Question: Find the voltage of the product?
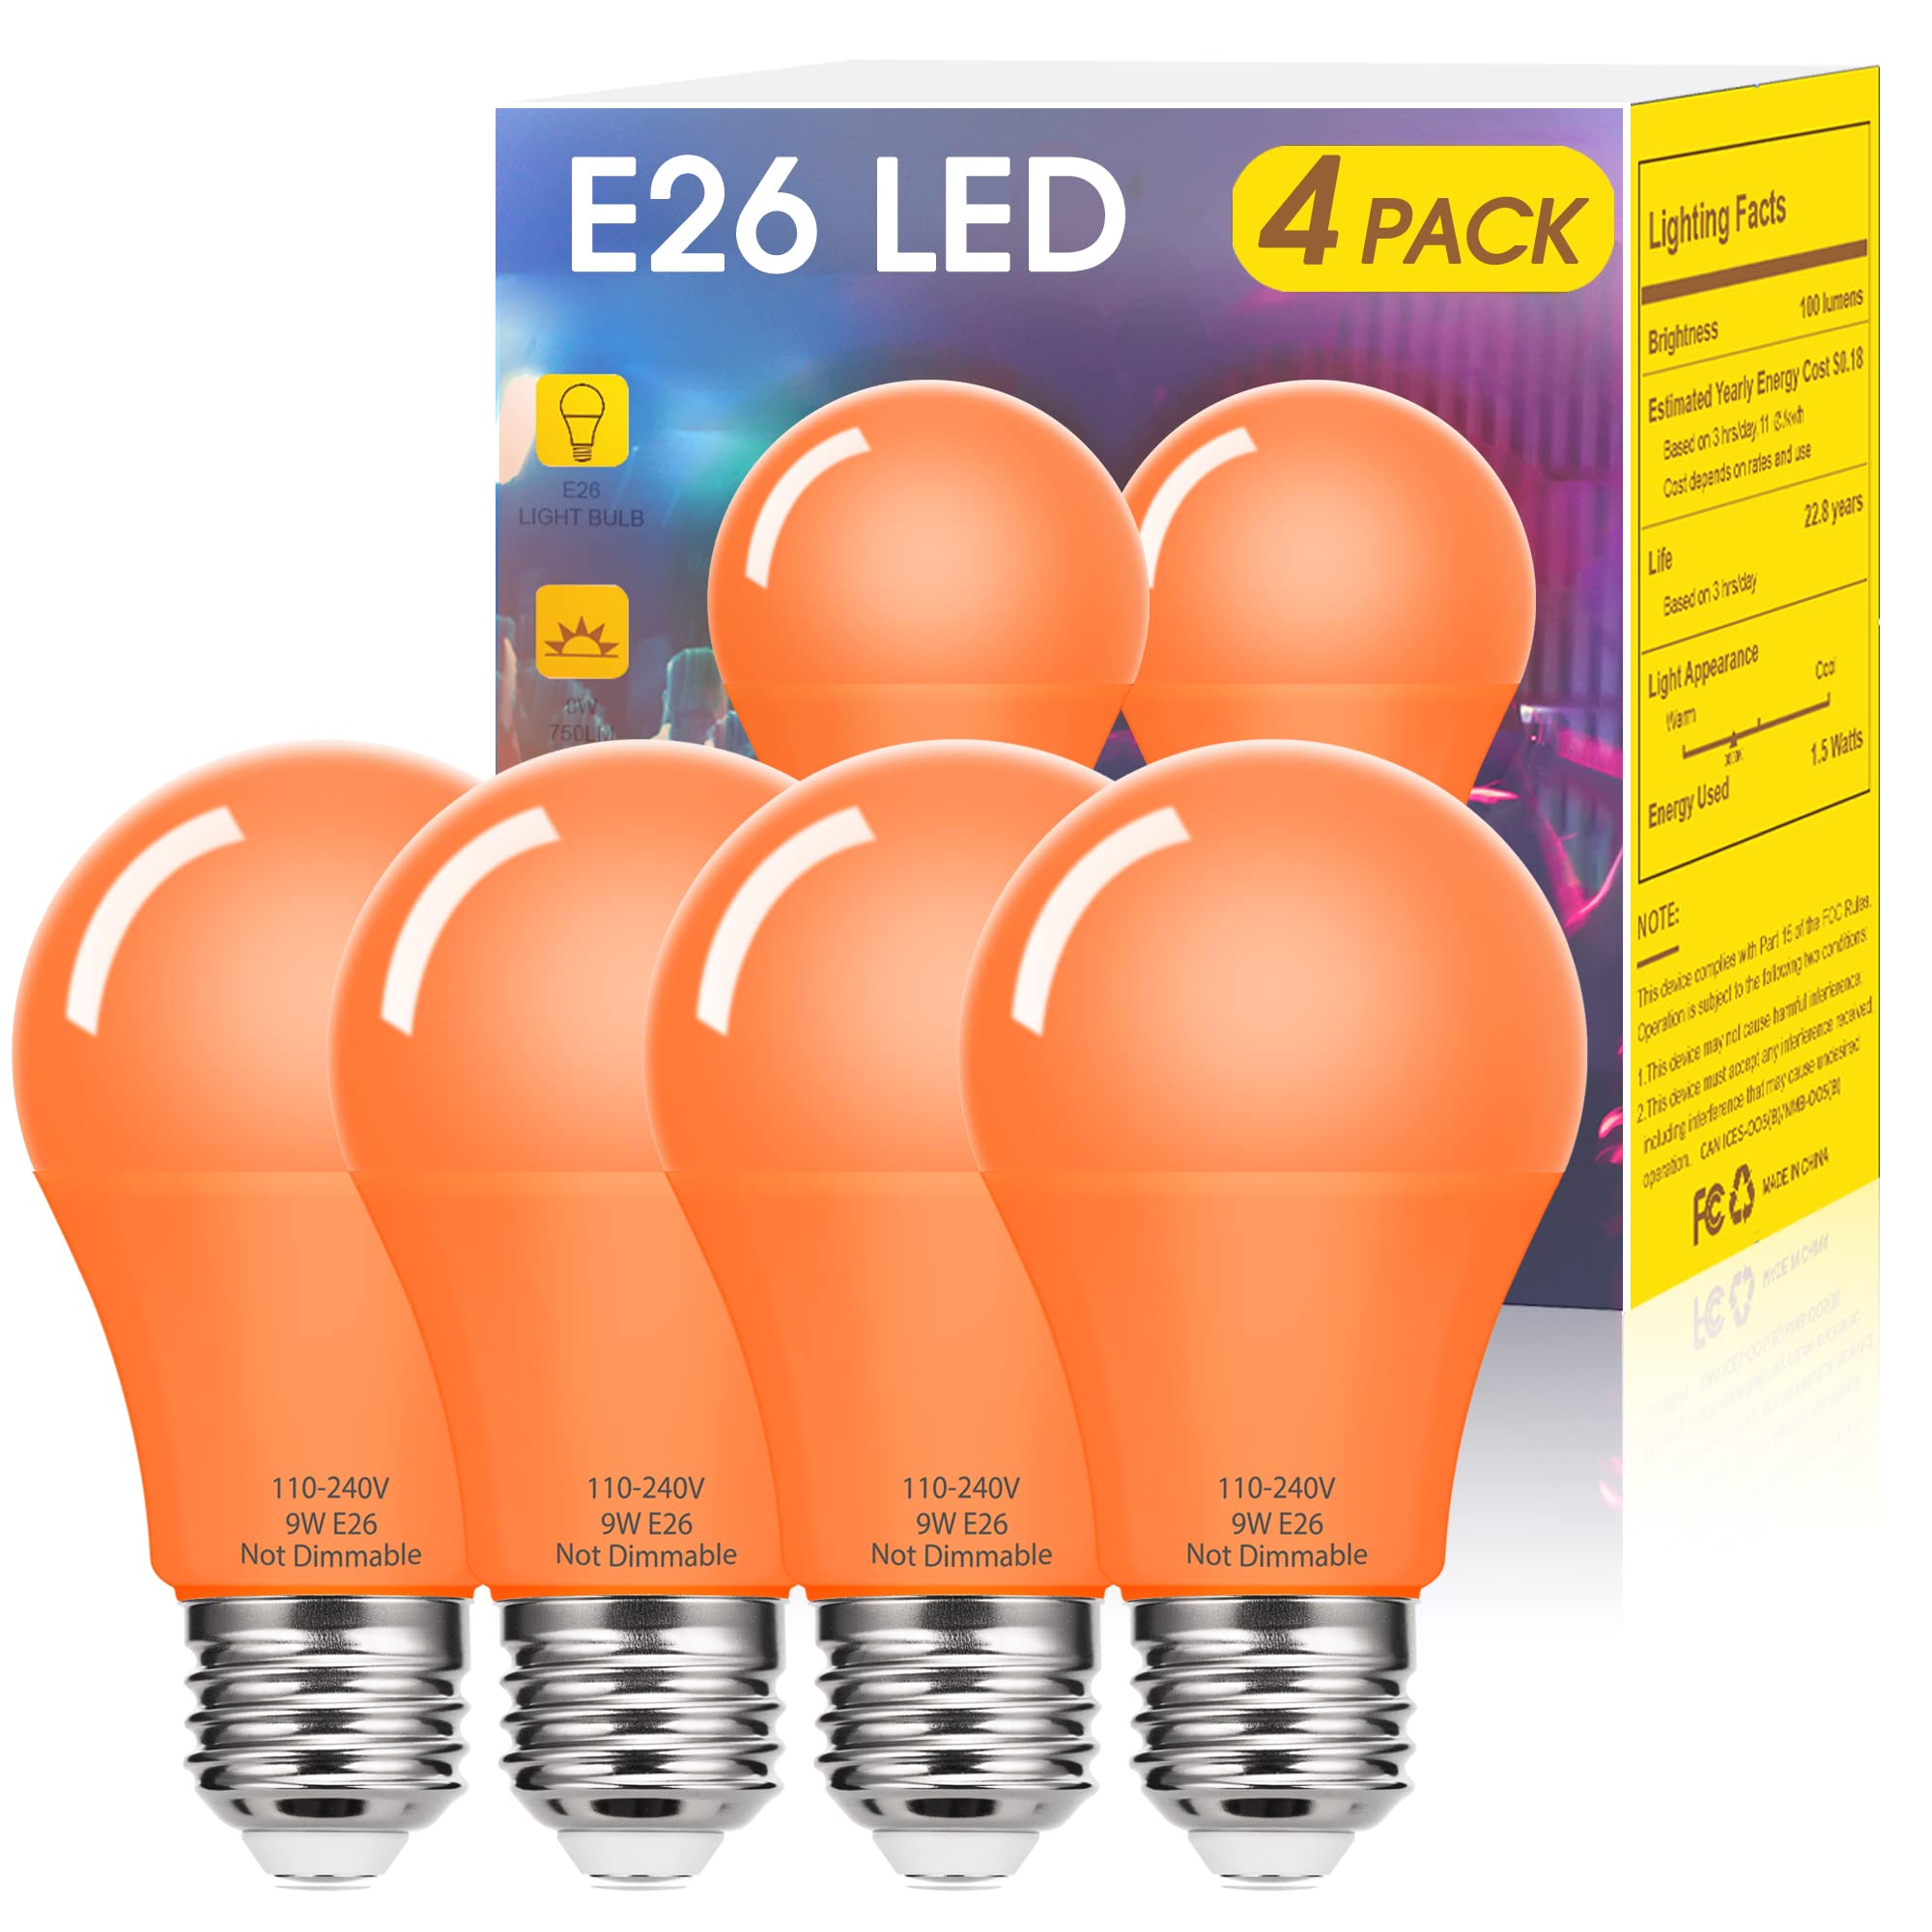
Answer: [110.0, 240.0] volt